List of most-followed TikTok accounts

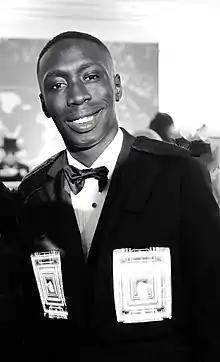
Khaby Lame is the most-followed user on TikTok.

This list contains the top 50 accounts by number of followers on the Chinese social media platform TikTok, which was merged with musical.ly in 2018. , the most-followed individual on the platform is Khaby Lame, with 162.1 million followers. He surpassed the previous most-followed account, Charli D'Amelio, on 22 June 2022.